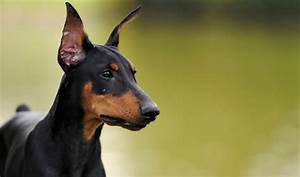
Label: dog